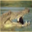
Label: crocodile